Darren Shahlavi

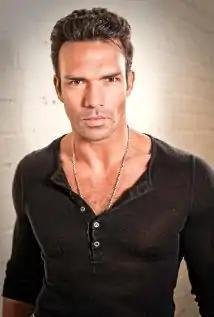

Darren Majian Shahlavi (5 August 1972 – 14 January 2015) was an English actor, martial artist and stuntman.